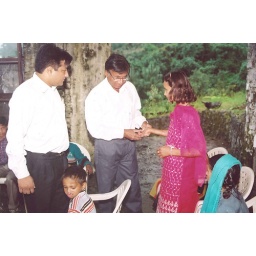
Kush, Yogi and girl in pink